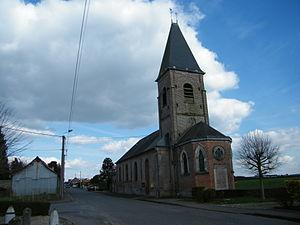
L'église.
Forceville-en-Vimeu est une commune française située dans le département de la Somme, en région Hauts-de-France.